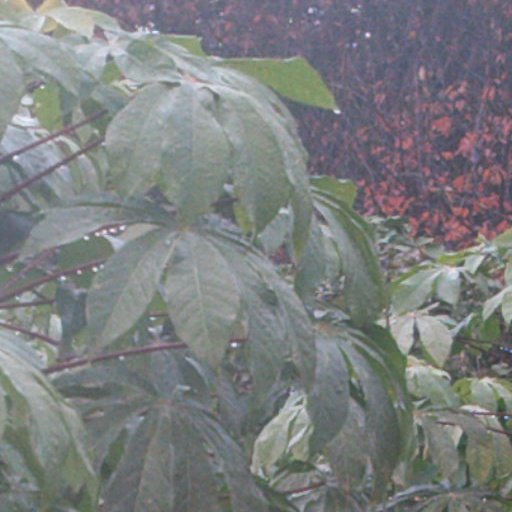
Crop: cassava